Canyonlands National Park

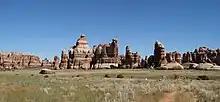
Chesler Park in the Needles

The Colorado River and Green River combine within the park, dividing it into three districts called the Island in the Sky, the Needles, and the Maze. The Colorado River flows through Cataract Canyon below its confluence with the Green River.